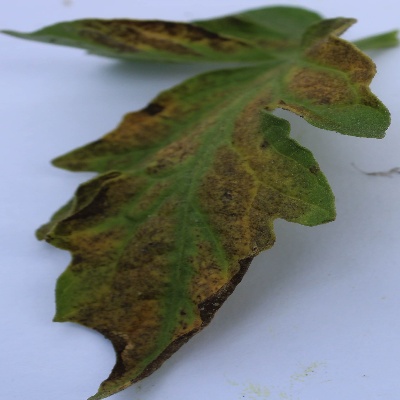
Crop: Tomato
Condition: septoria leaf spot